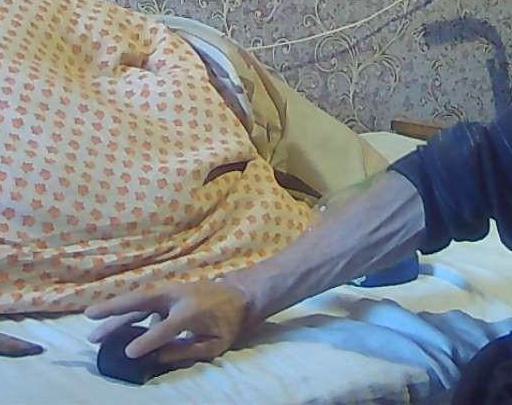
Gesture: no_gesture